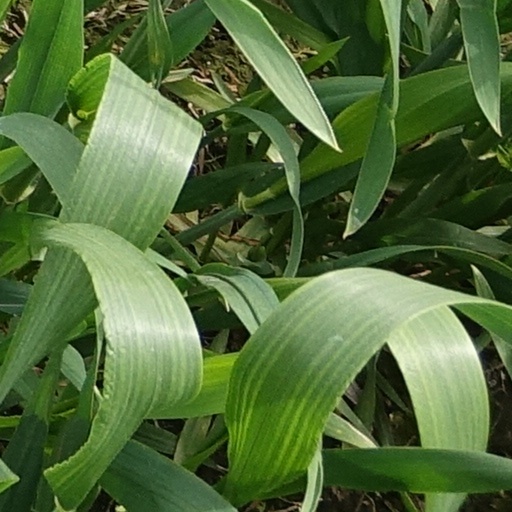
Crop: wheat